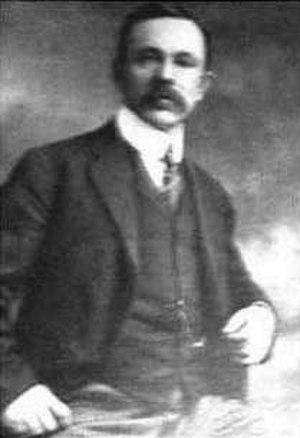
Joseph Nelson Rose est un botaniste américain, né le 11 janvier 1862 dans le comté de Union et mort le 4 mai 1928.